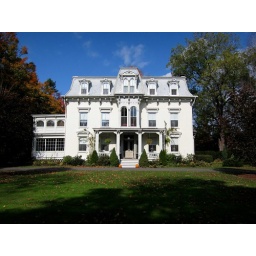
van schaack house bed & breakfast in kinderhook, upstate ny